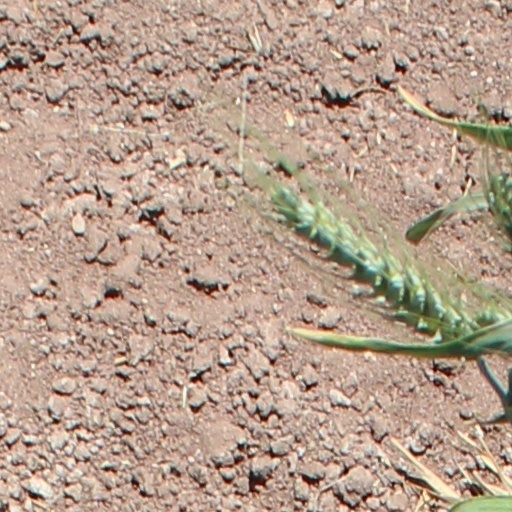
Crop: wheat